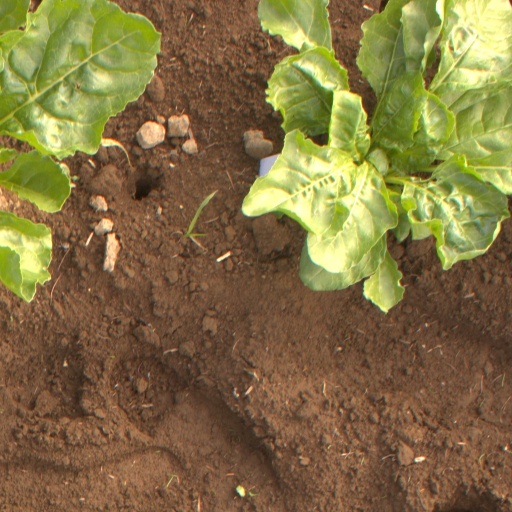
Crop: sugar beet